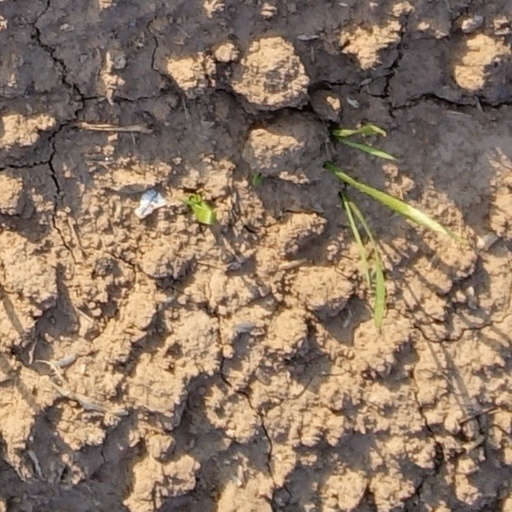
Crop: wheat